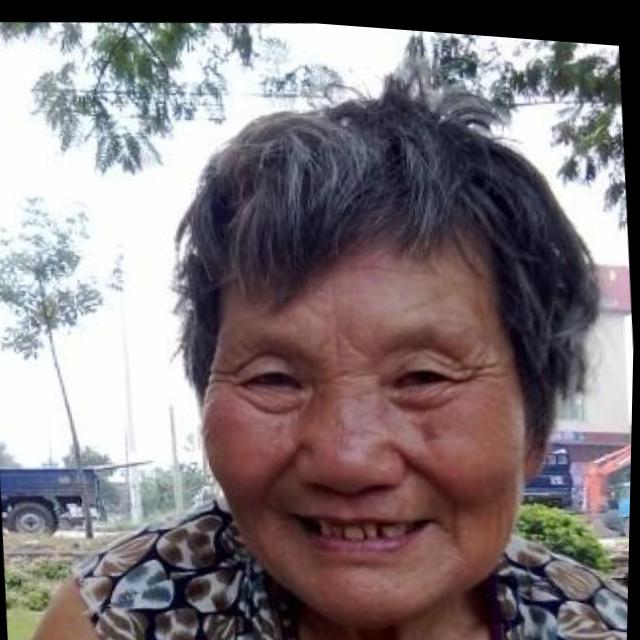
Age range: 45-64